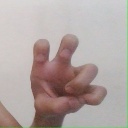
अक्षर: छ